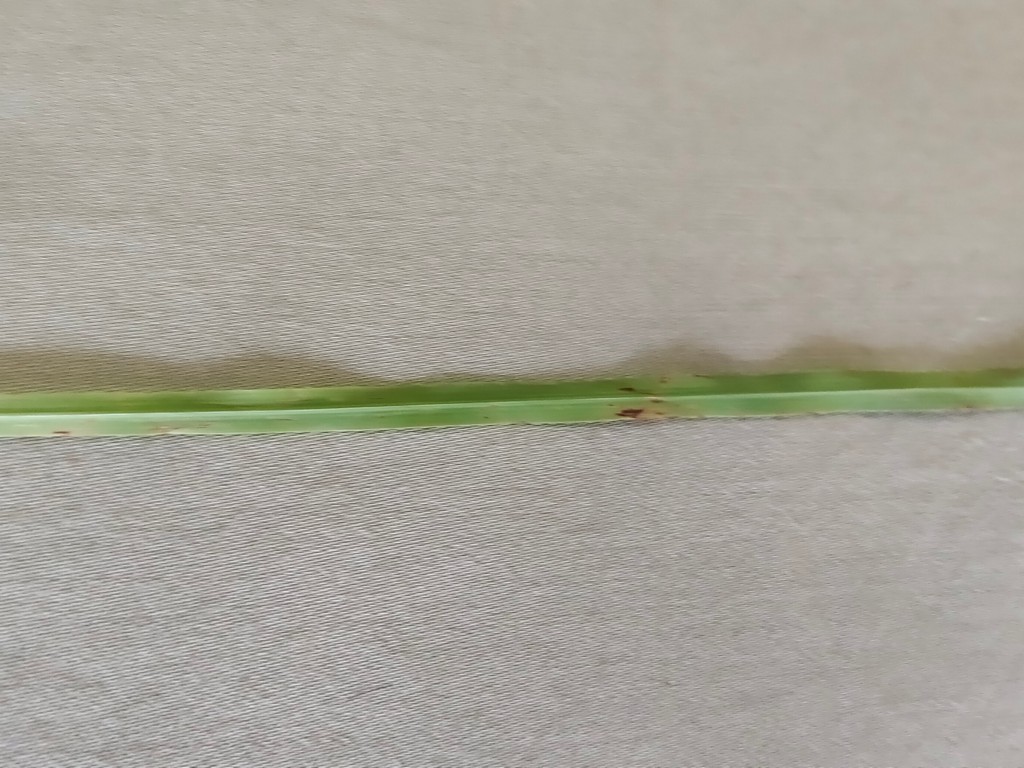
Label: Unhealthy